Aqua Park Shinagawa

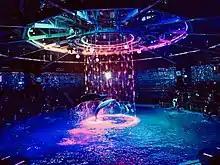
Dolphin Performance in The Stadium

Since partnering with Epson and Maxell, aquariums have incorporated projection mapping into entrance hall and dolphin shows. The Stadium has 1,350 seats, and there are shows by Pacific white-sided dolphins, bottlenose dolphins, and false killer whales that make full use of technology such as water curtains.